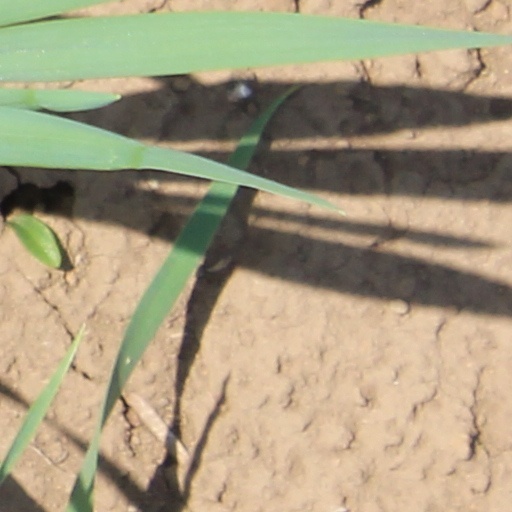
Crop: wheat